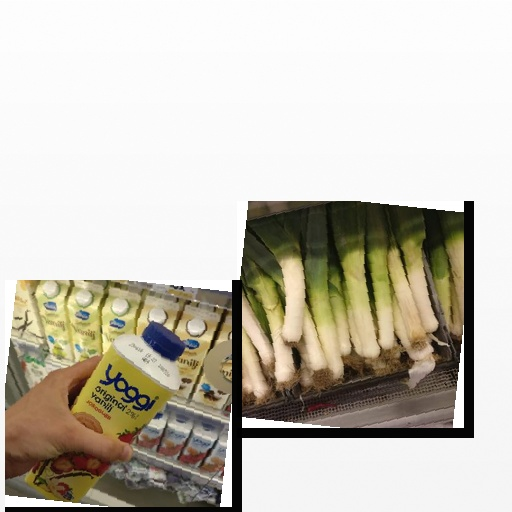
Food items: strawberry_yoghurt, leek